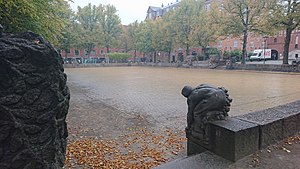
Blågårds Plads
Blågårds Plads, 2011
Blågårds Plads ligger ved Blågårdsgade i den Den sorte firkant. Hele den forsænkede plads som er indrammet af en mur med 22 granitfigurer, er 30 x 50 meter lang og belagt med fliser. Stedet har en lang historie og har udviklet sig fra at være en græsmark, en slotshave, et jernstøberi til endeligt at være et rekreativt urbant område.